History of Bielsko-Biała

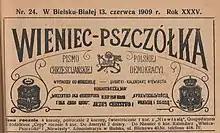
Polish newspaper "Wieniec-Pszczółka" issued in Bielsko-Biała in 1909

Bielsko-Biała is a city in southern Poland created after the merging of two closely situated cities, Bielsko and Biała, in 1951. As separate entities, the cities have a lengthy history.